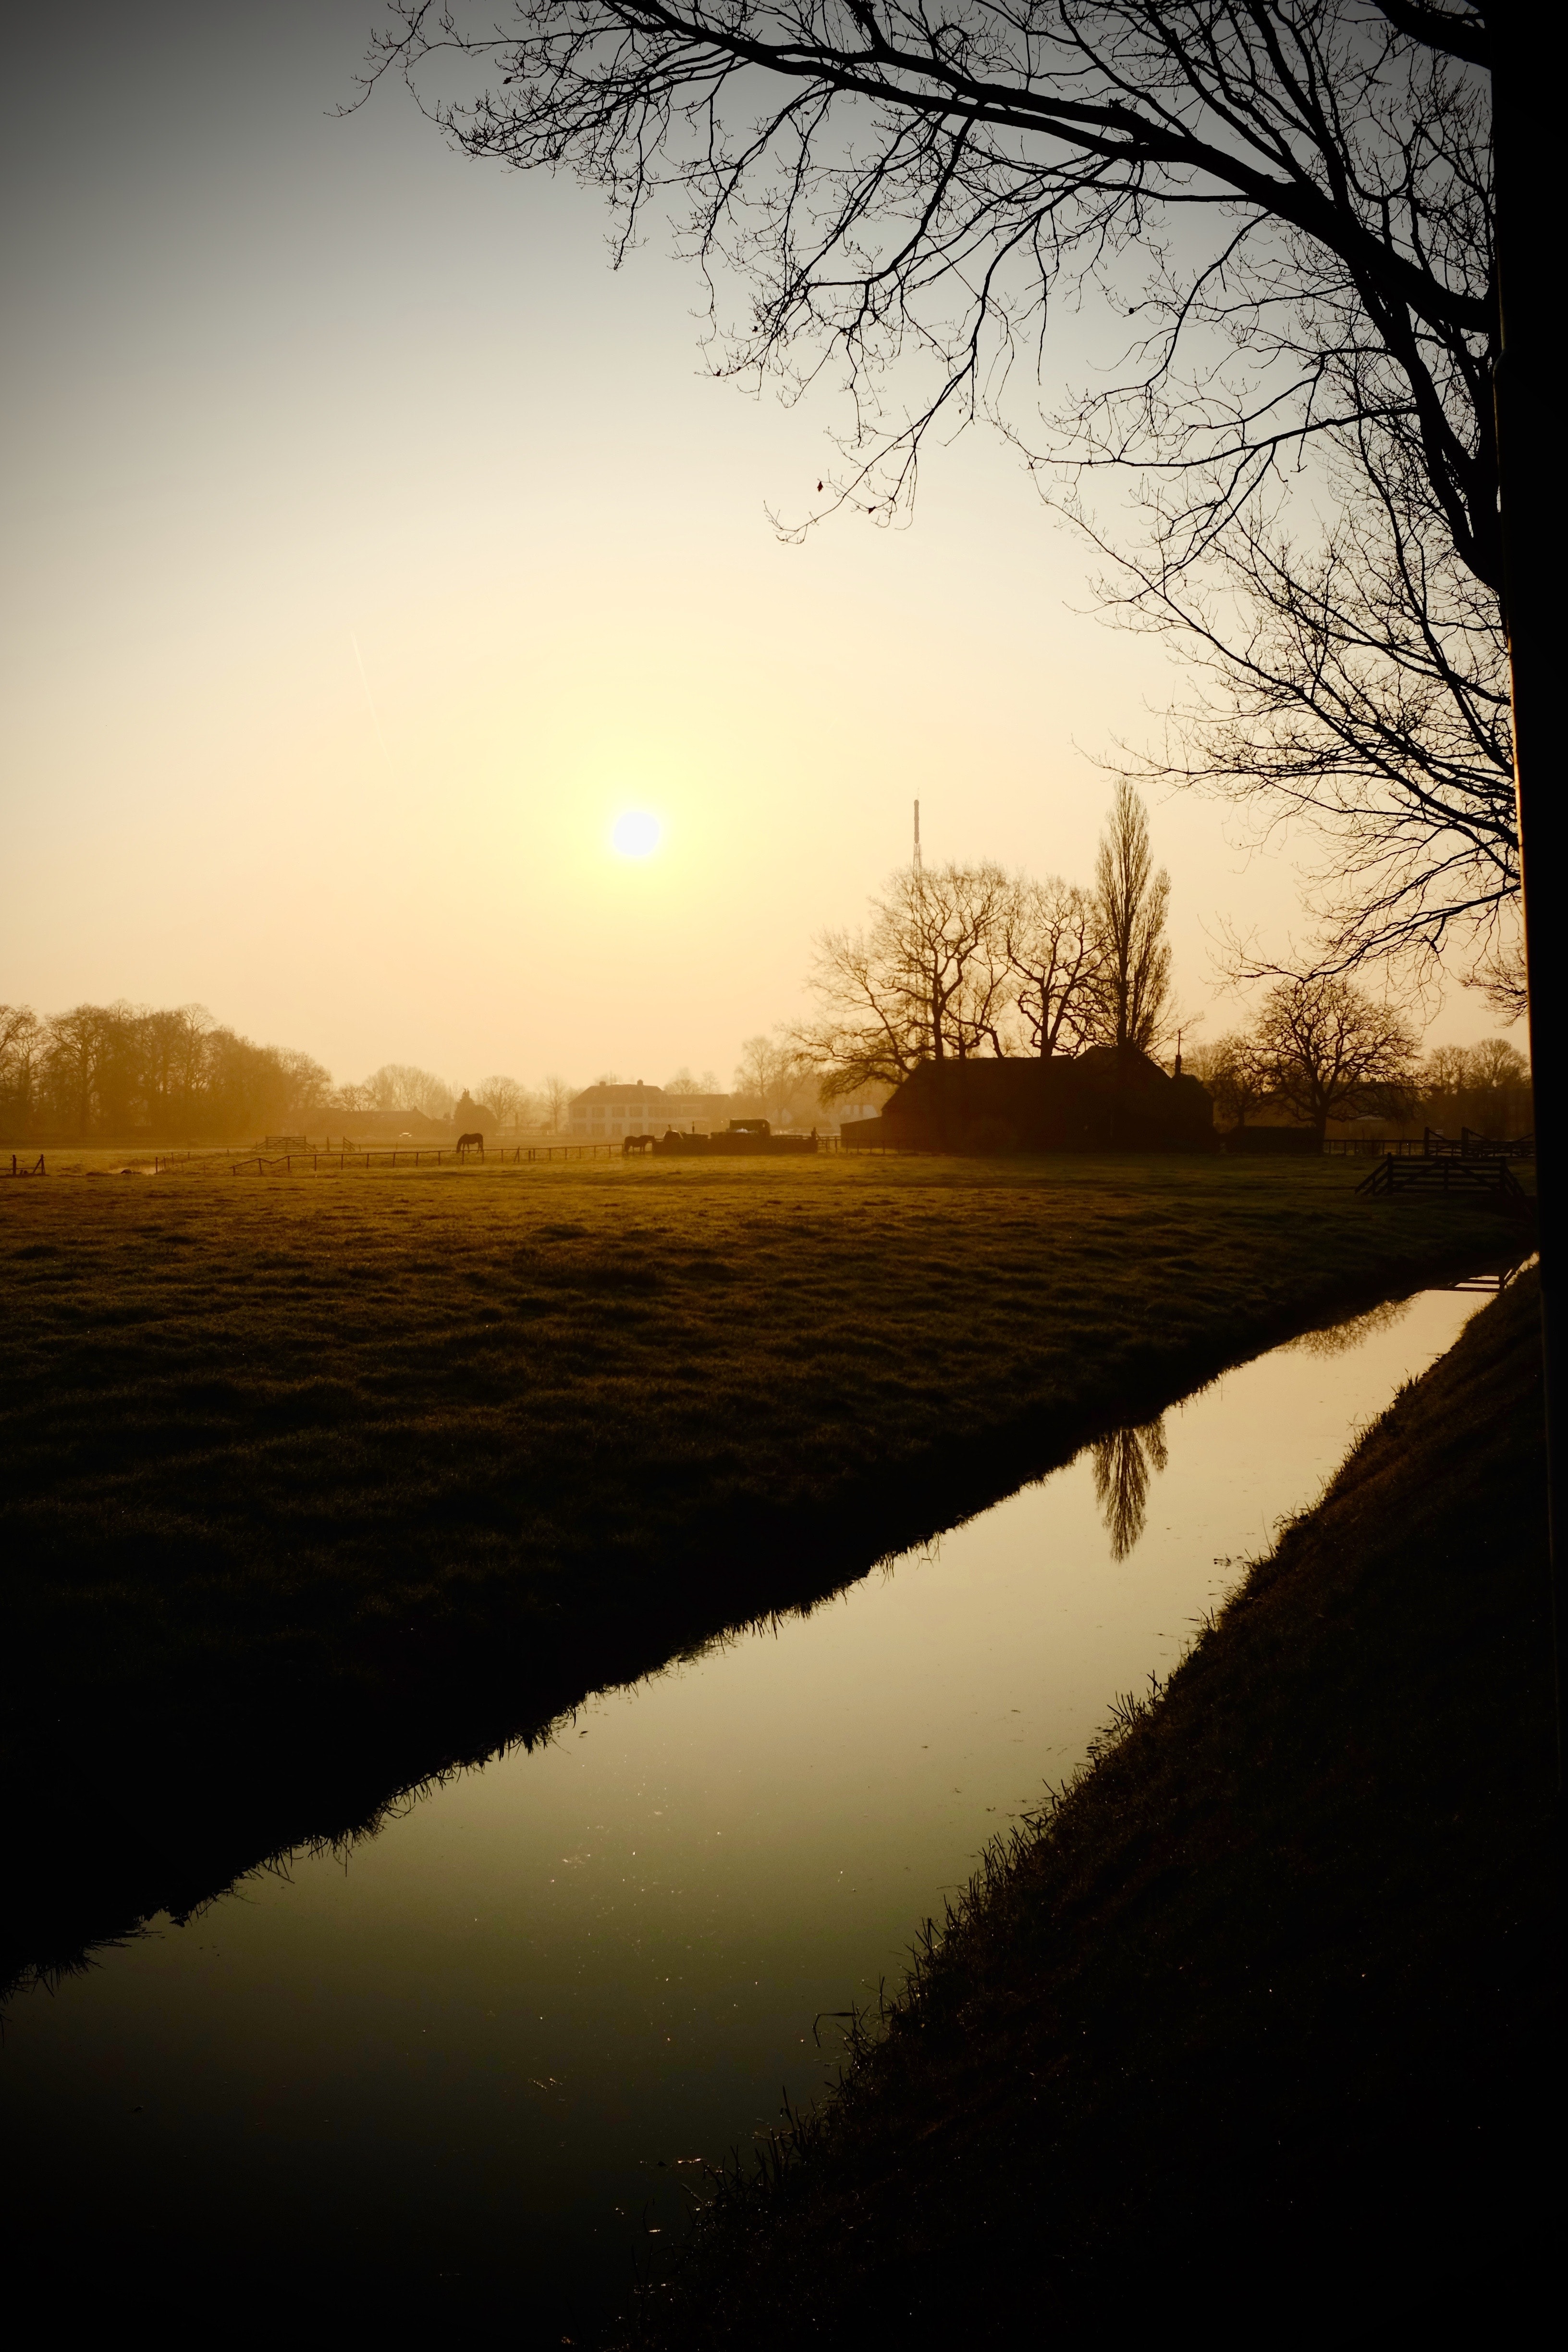
sky, natural landscape, water, nature, atmospheric phenomenon, reflection, tree, morning, cloud, waterway, river, atmosphere, sunlight, sunrise, branch, sun, bank, evening, calm, sunset, mist, landscape, winter, horizon, wood, photography, canal, fog, dawn, lake, stock photography, plant, dusk